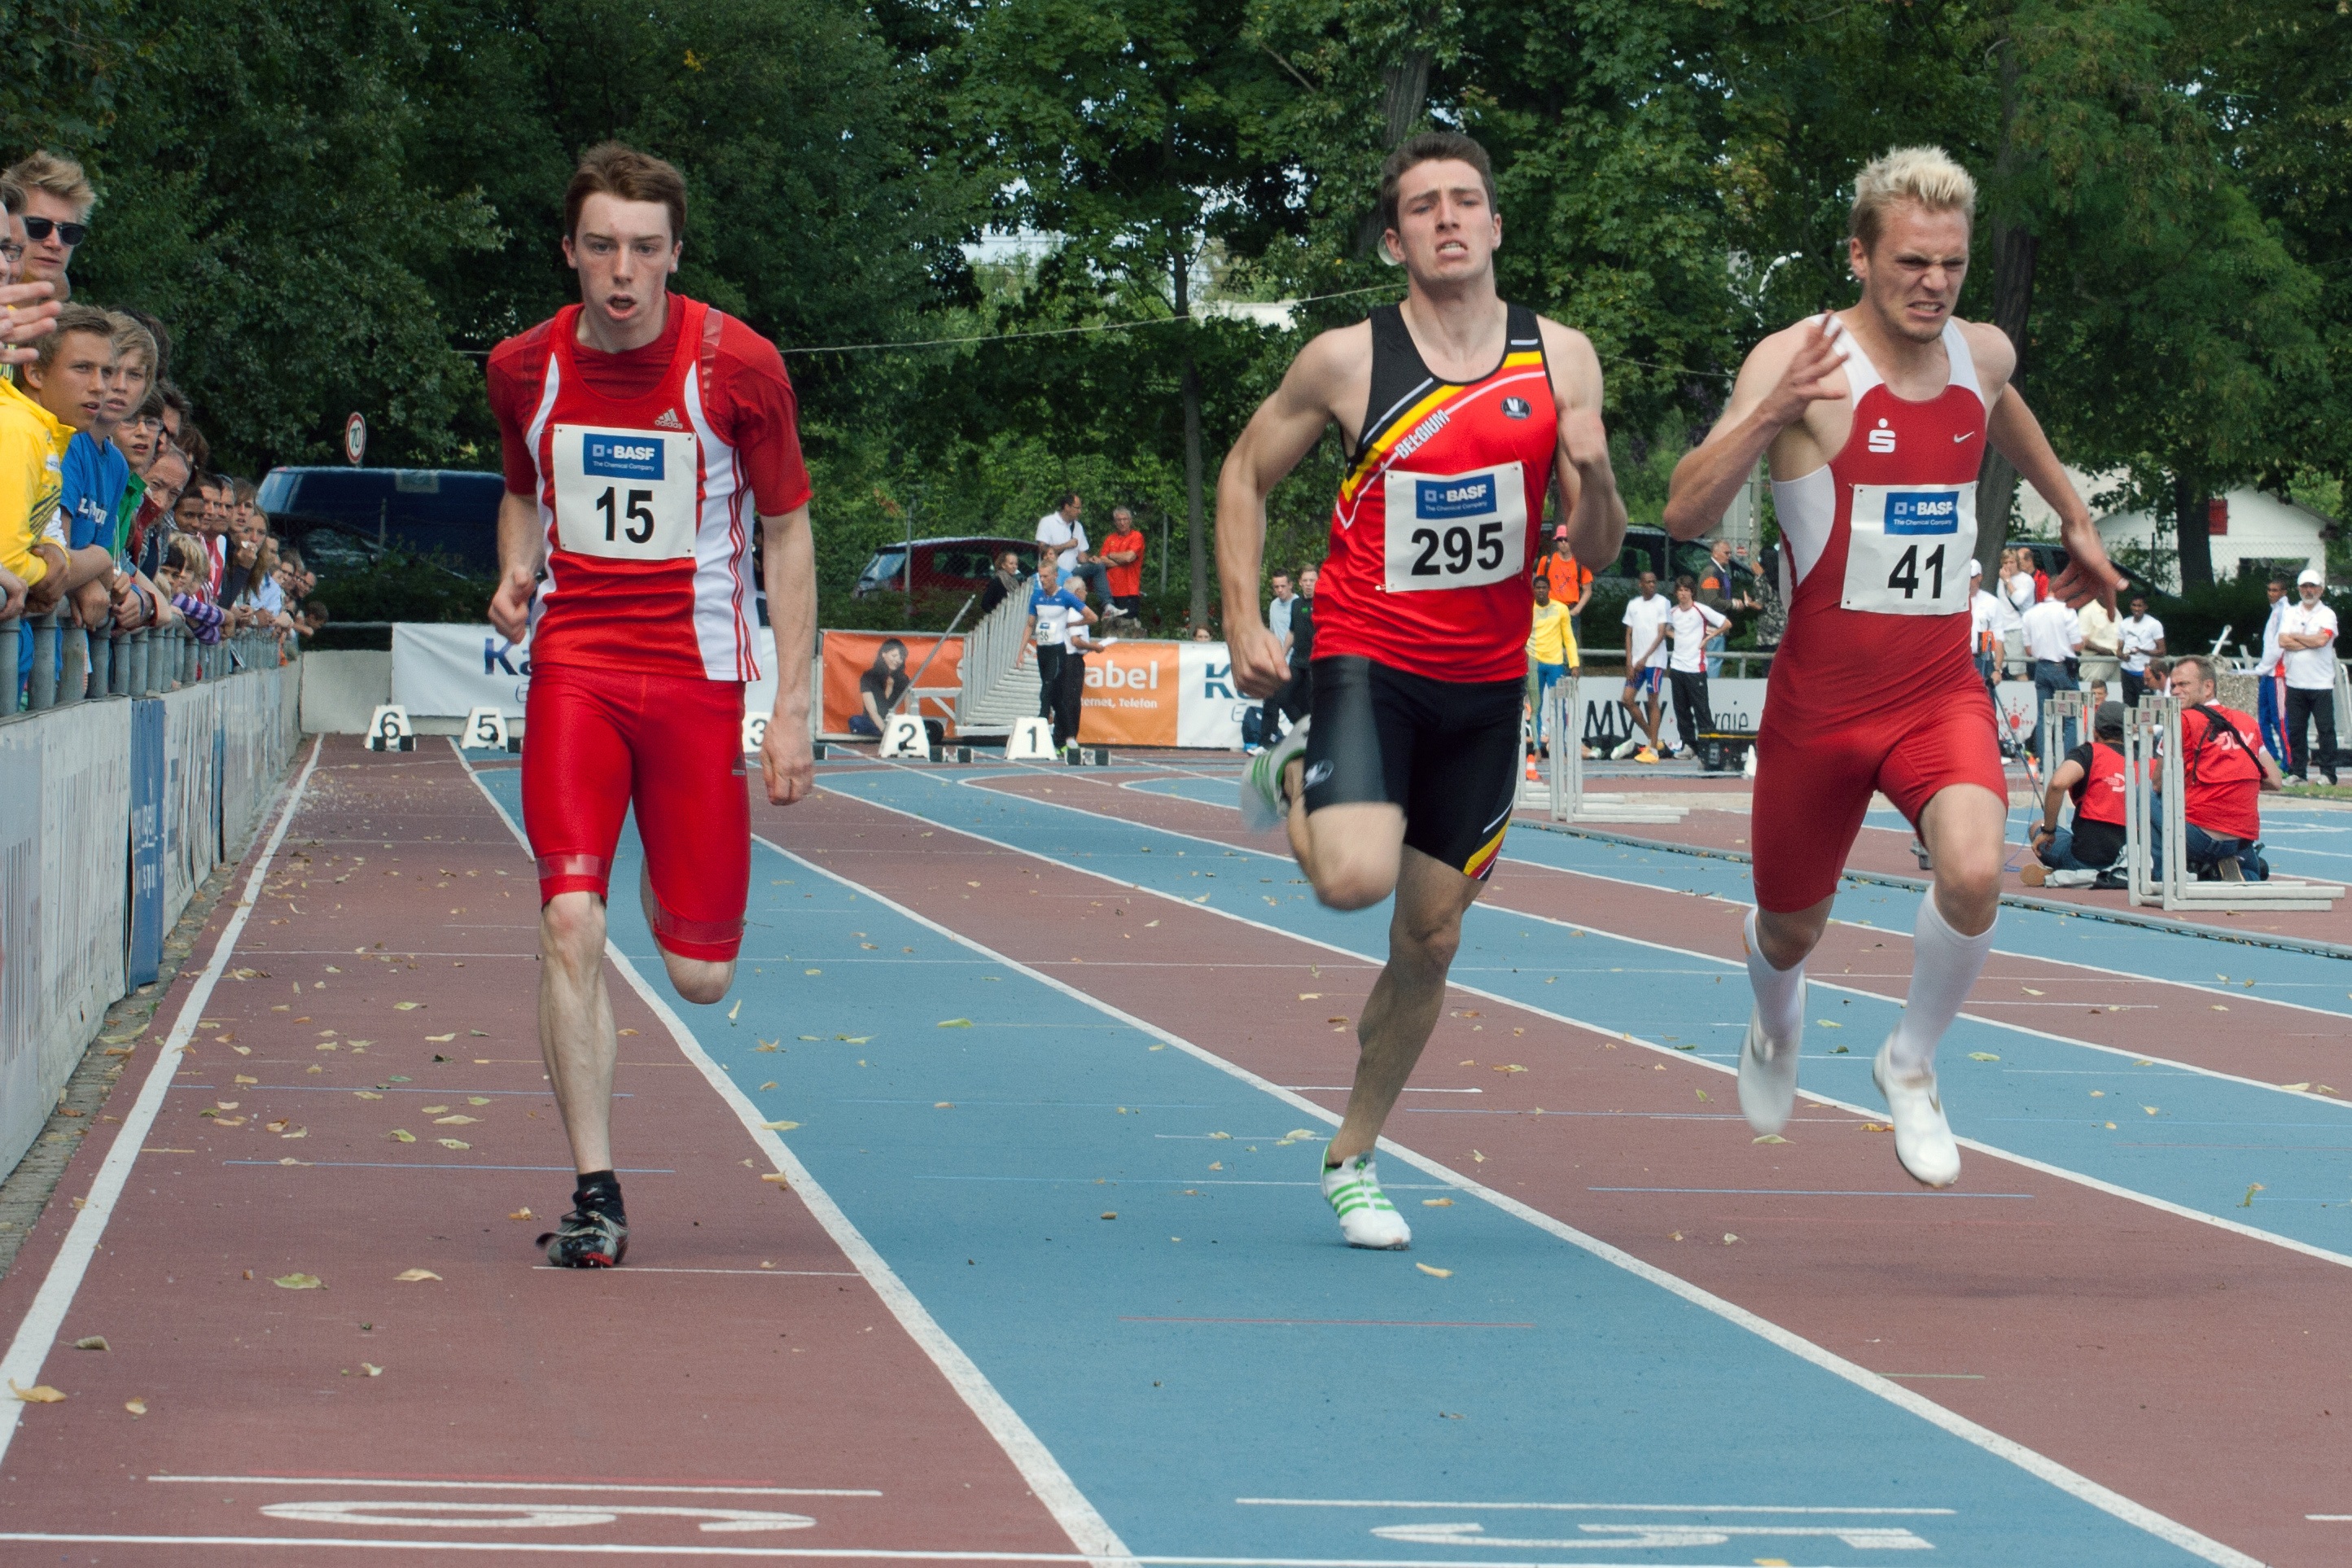
sport, running, run, sports, endurance, athletics, sprint, junior gala mannheim, human action, modern pentathlon, endurance sports, duathlon, track and field athletics, heptathlon, middle distance running, 800 metres, 4 100 metres relay, racewalking